Cluny Brown

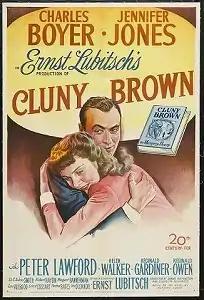

Cluny Brown is a 1946 American romantic comedy film made by Twentieth Century-Fox starring Charles Boyer and Jennifer Jones.